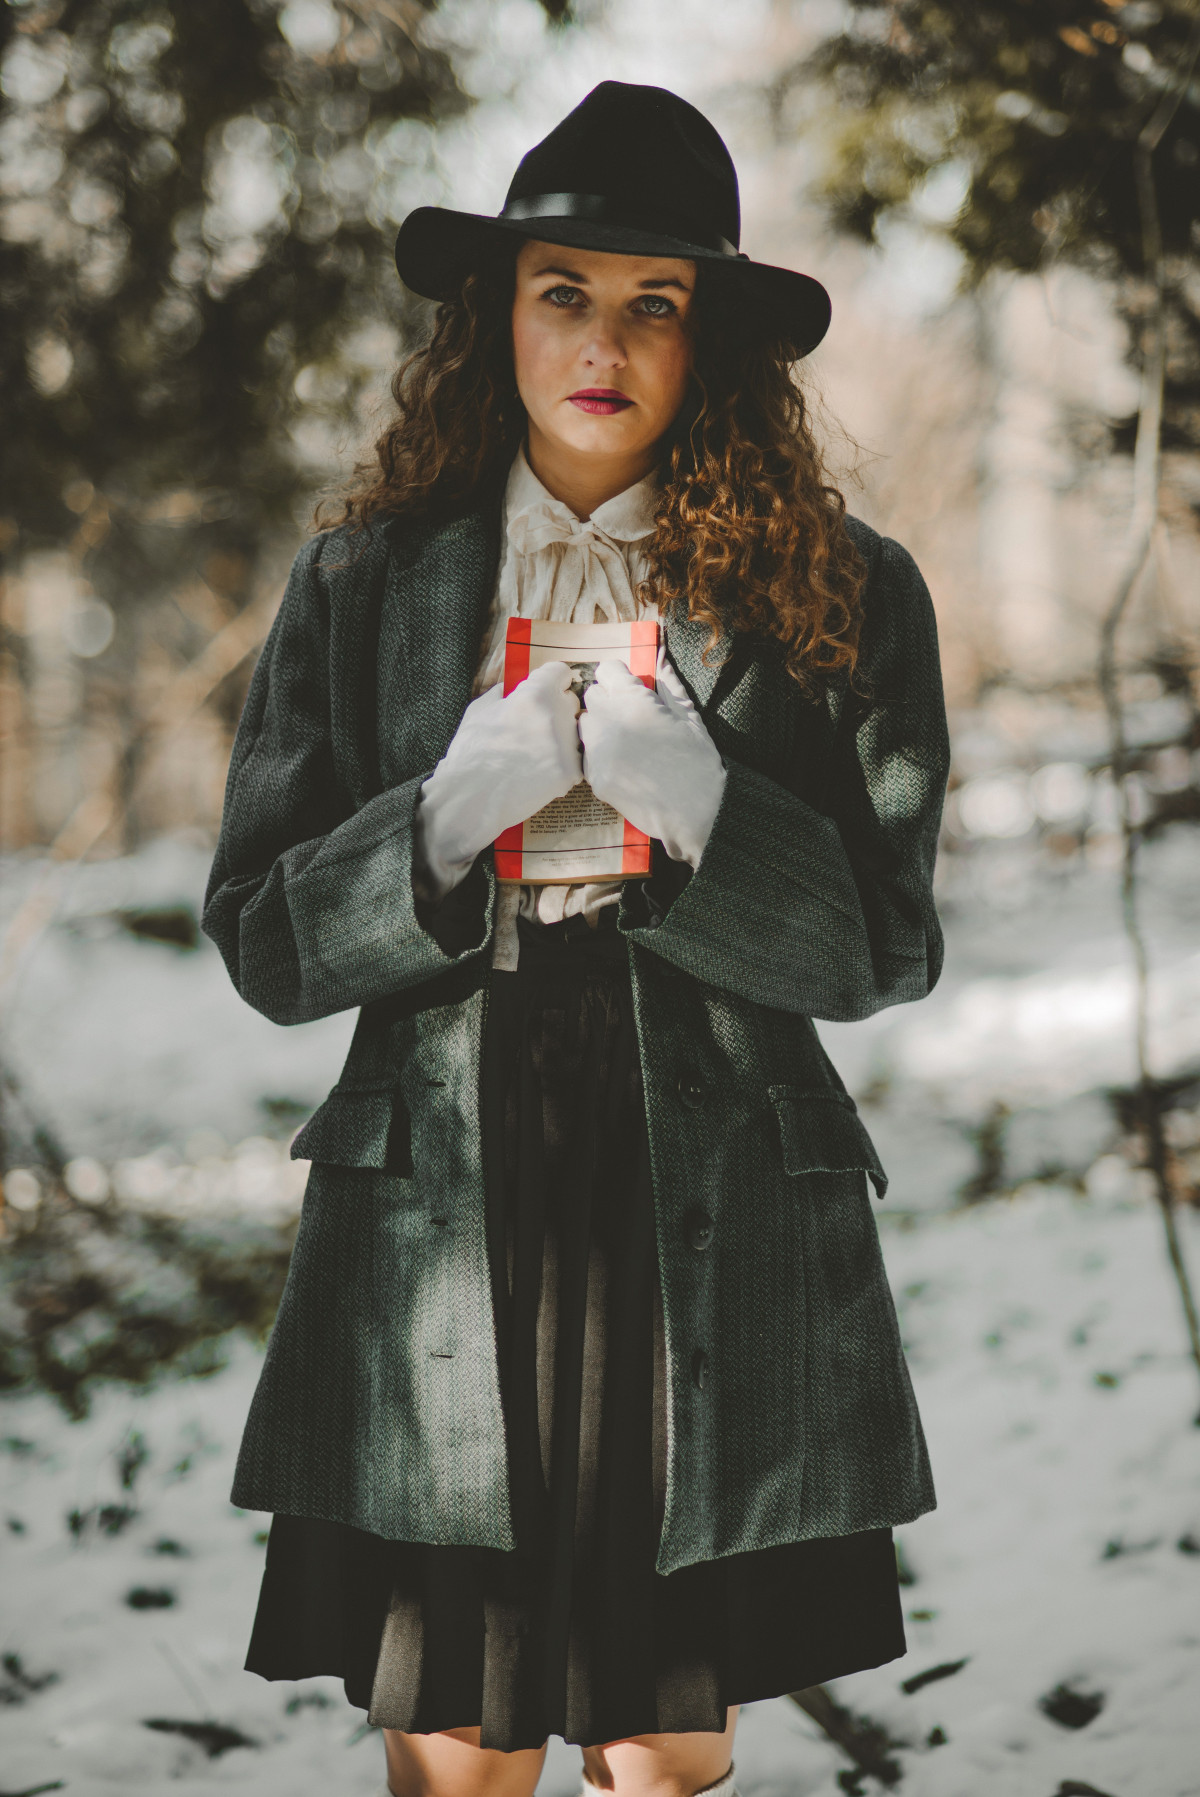
Tags: spring, fashion, clothing, black, lady, outerwear, dress